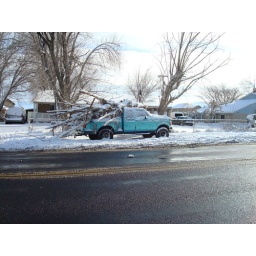
This truck has a For Sale sign in the window of the truck. Talk about having a bad day!